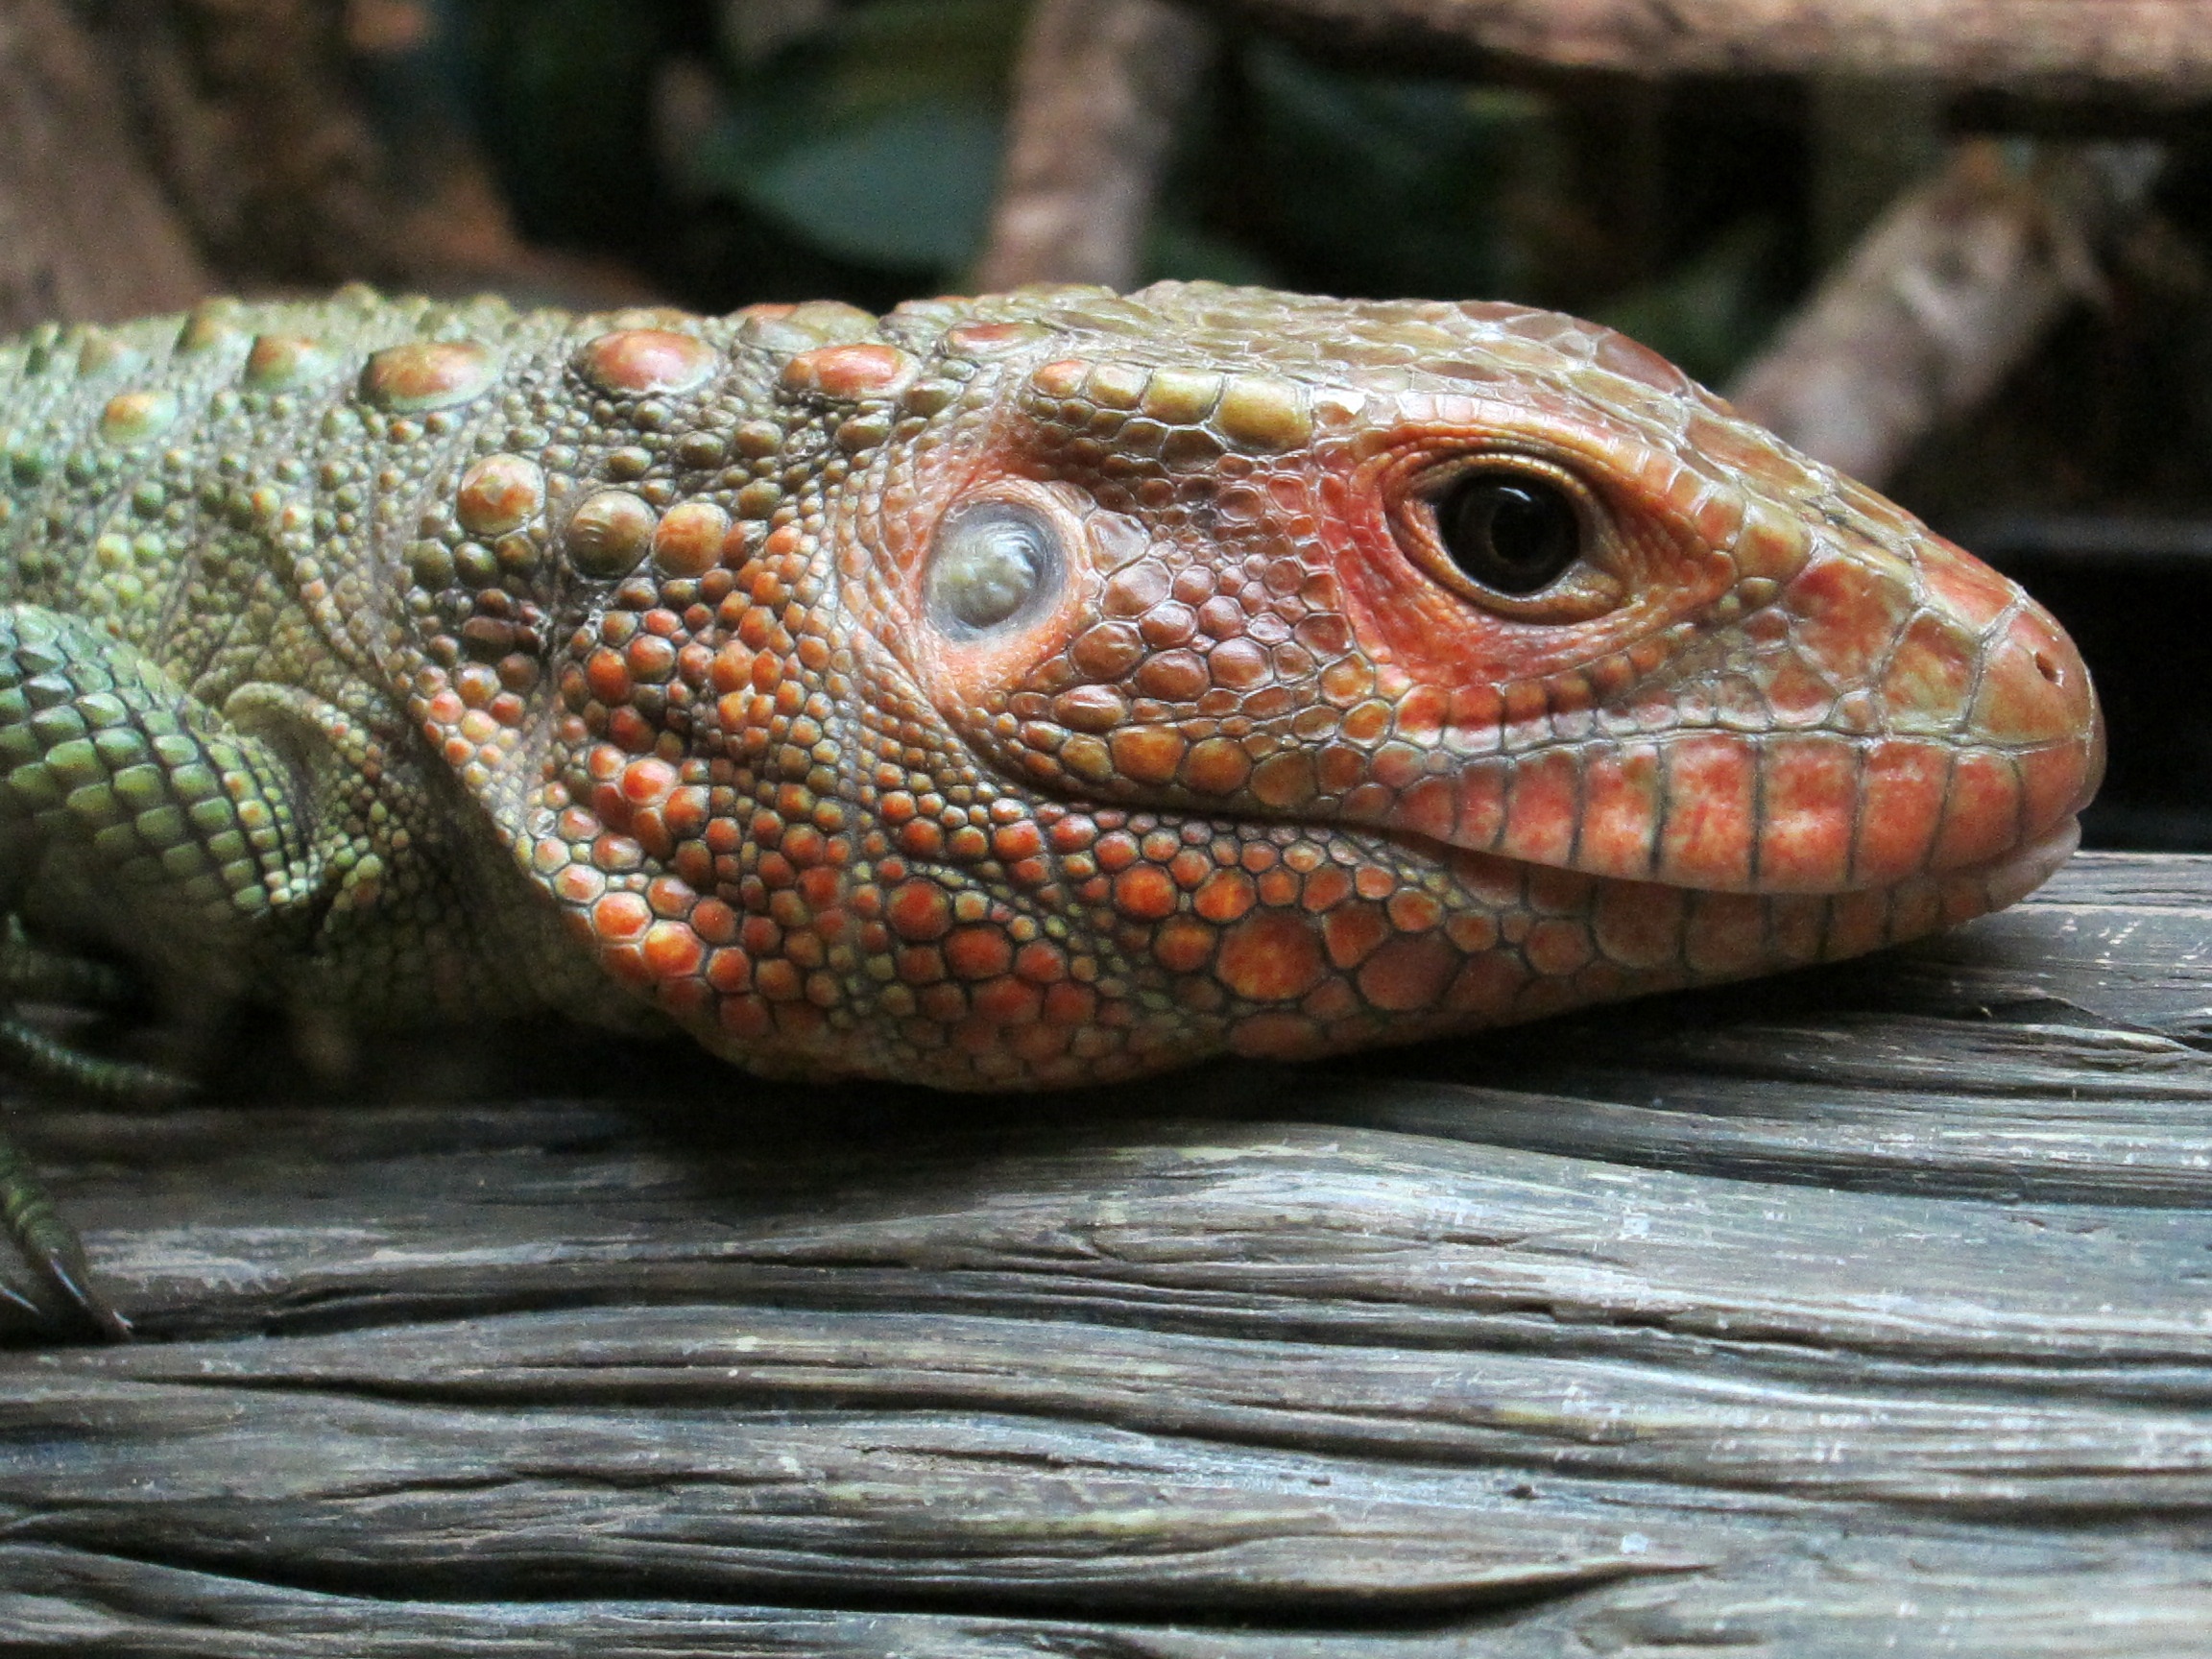
nature, animal, wildlife, wild, zoo, green, tropical, natural, reptile, fauna, lizard, close up, eye, head, skin, vertebrate, dragon, exotic, species, serpent, agamidae, scaled reptile